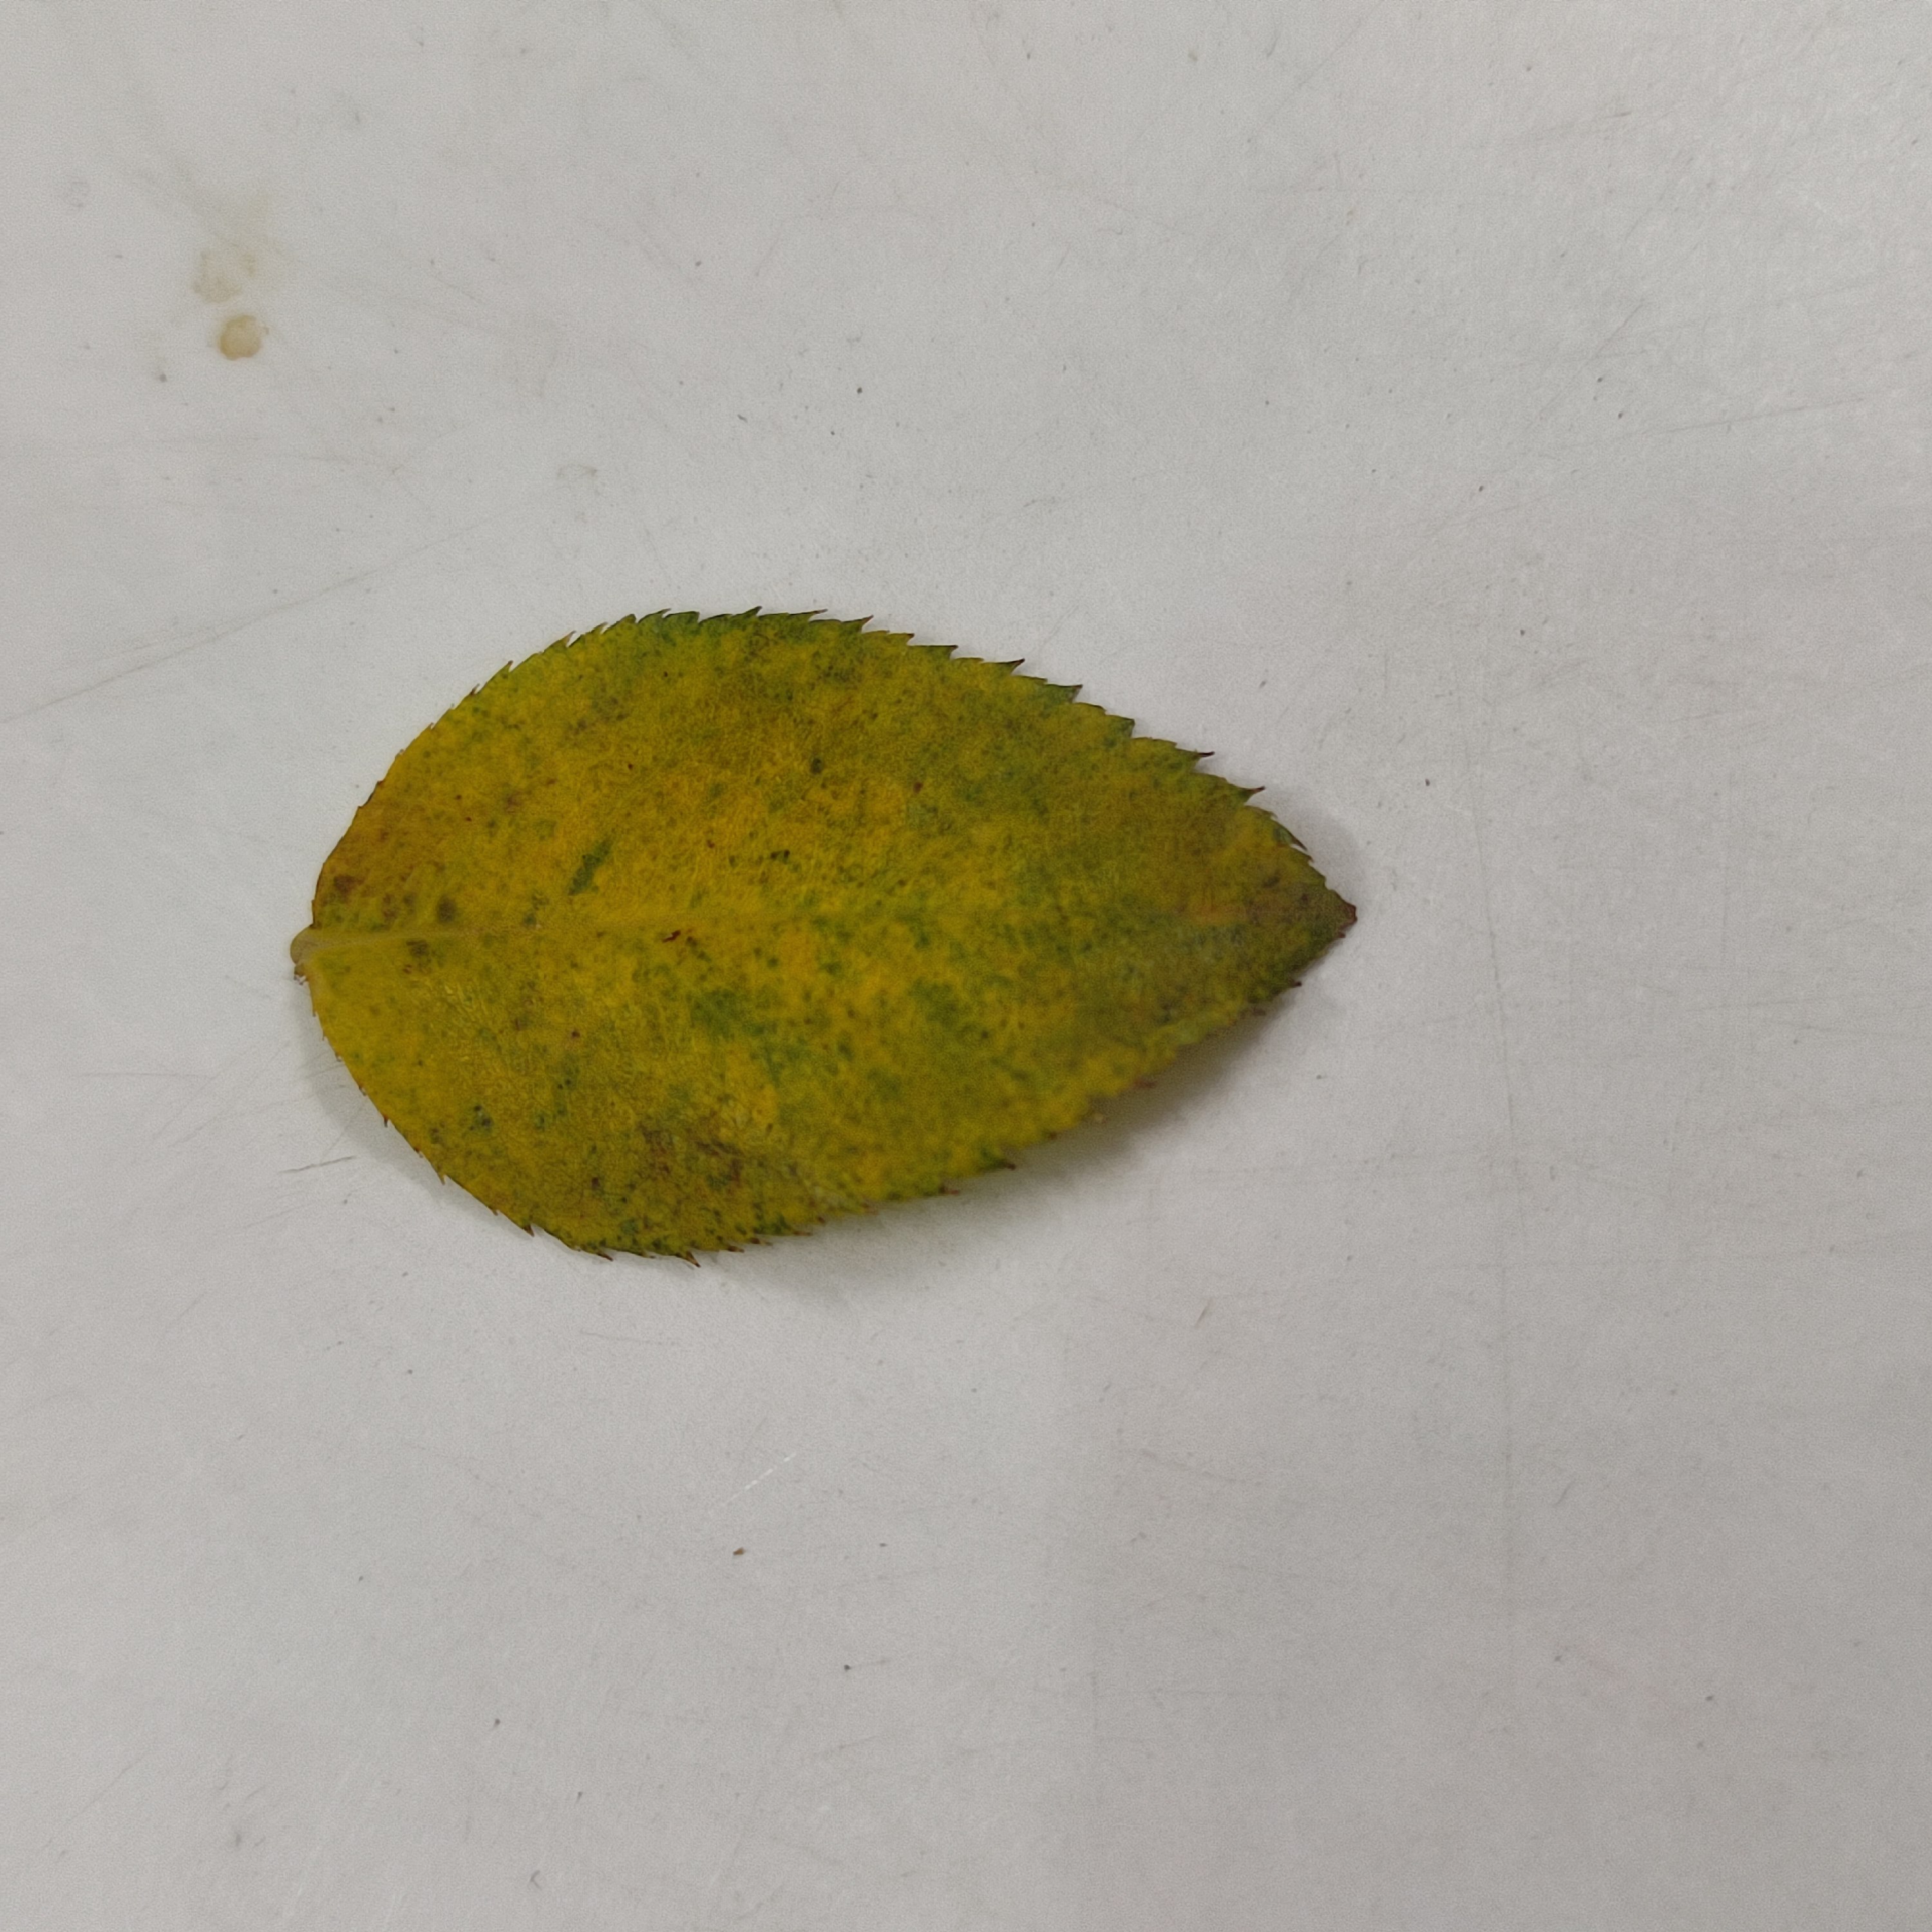
Label: Yellow Mosaic Virus